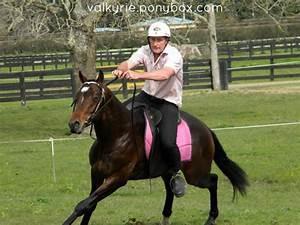
horse